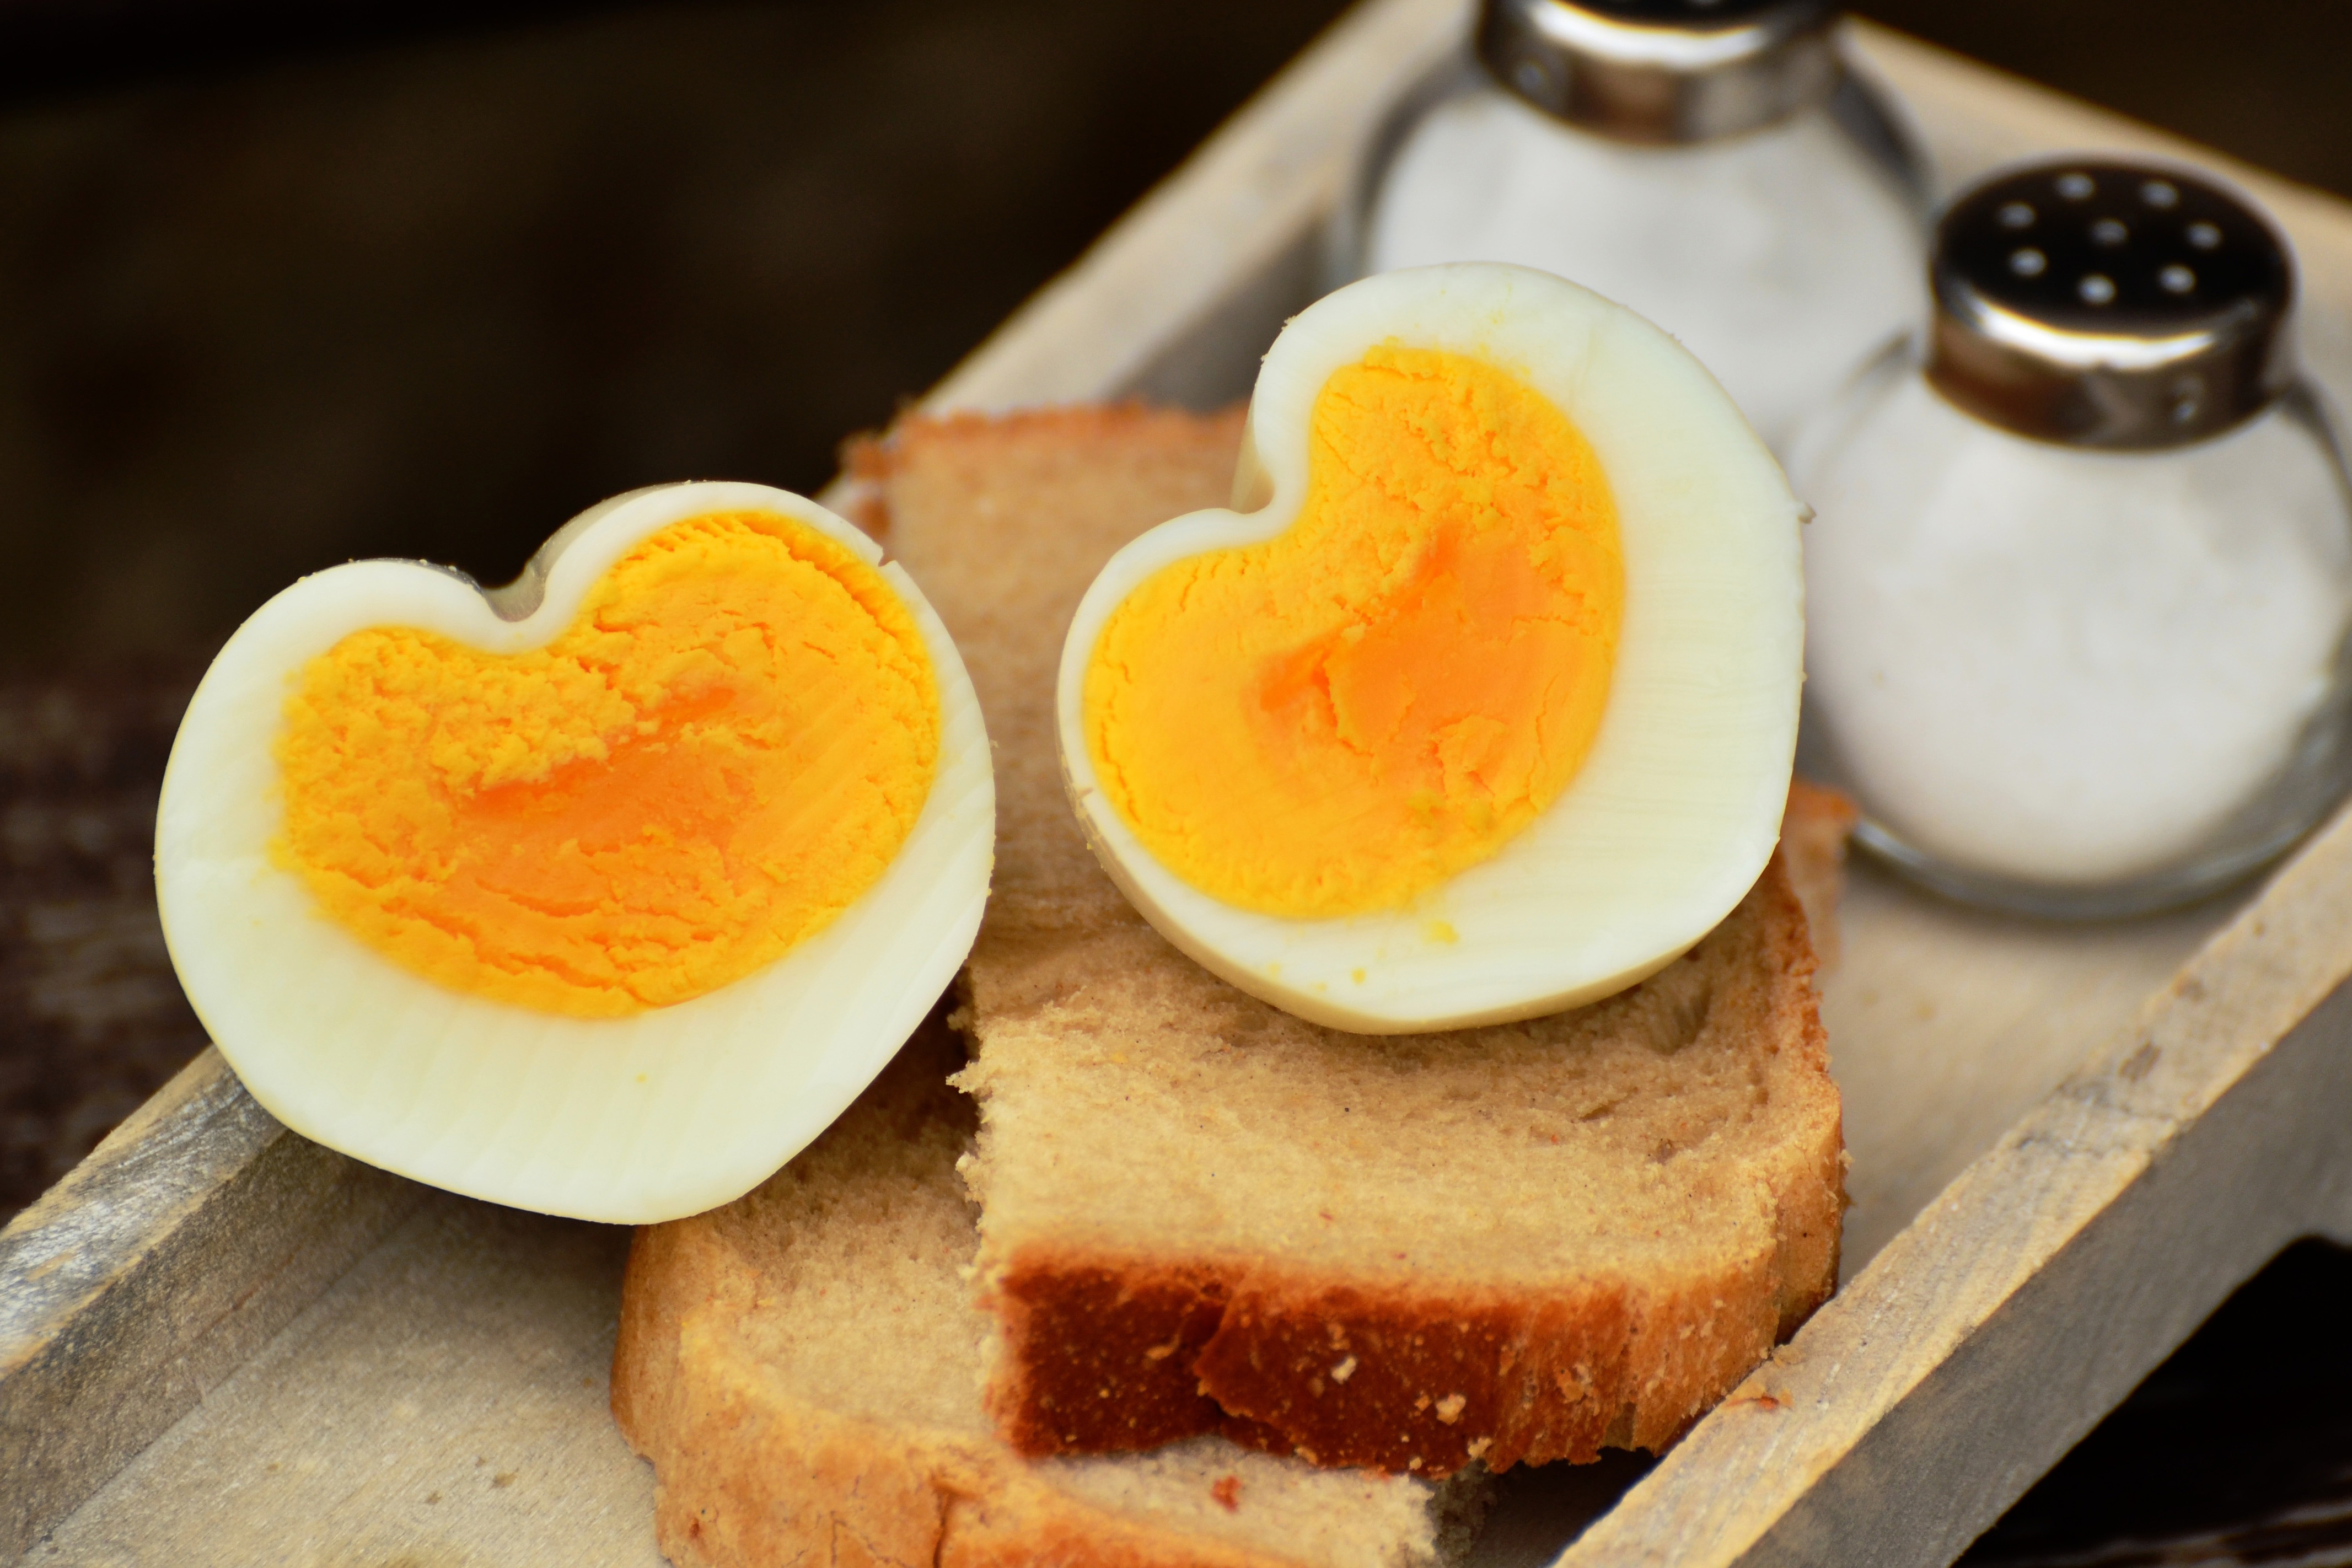
food, dish, cuisine, boiled egg, ingredient, breakfast, finger food, egg, egg yolk, heart, comfort food, toast, meal, brunch, bread, baked goods, produce